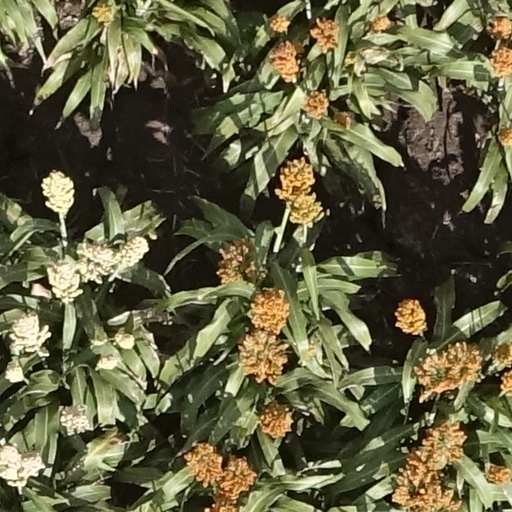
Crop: sorghum